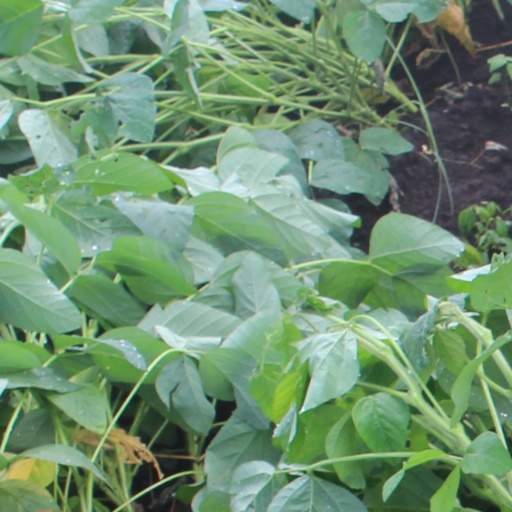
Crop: soybean